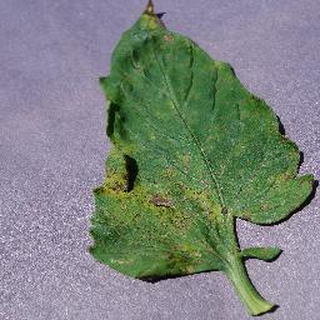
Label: tomato_septoria_leaf_spot